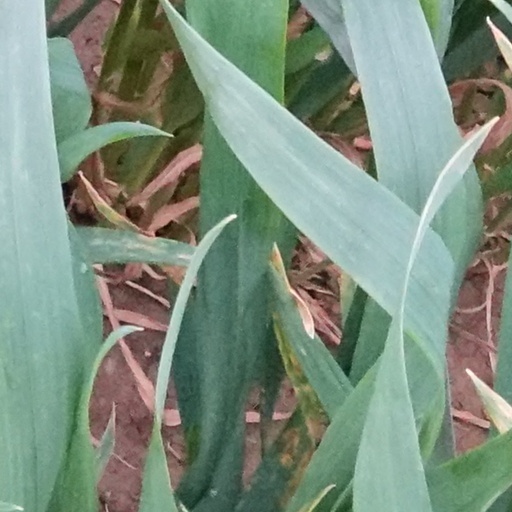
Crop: wheat